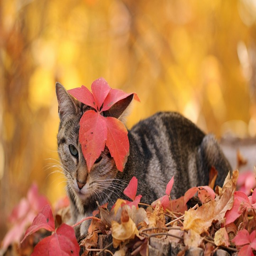
cat lying in autumn leaves with a red leaf on her head